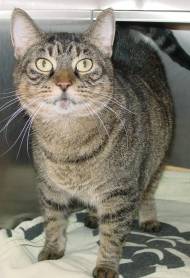
Label: cat